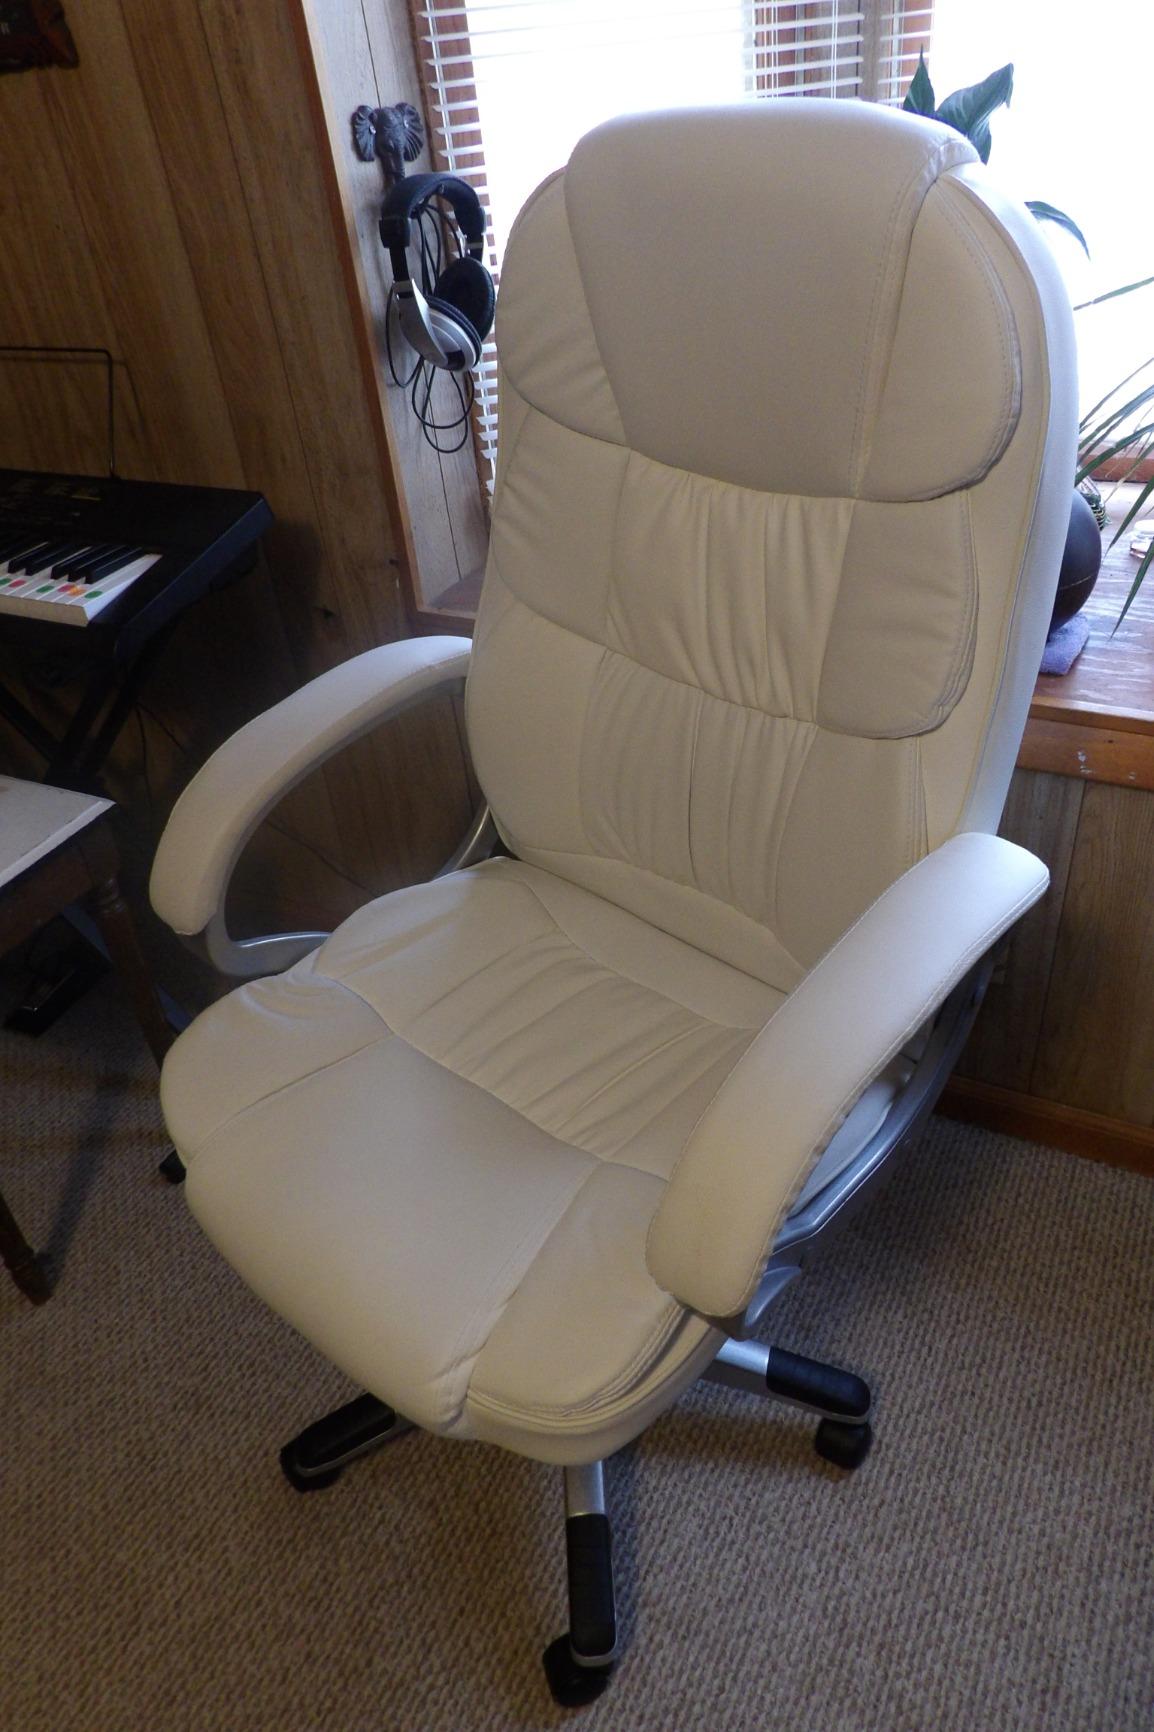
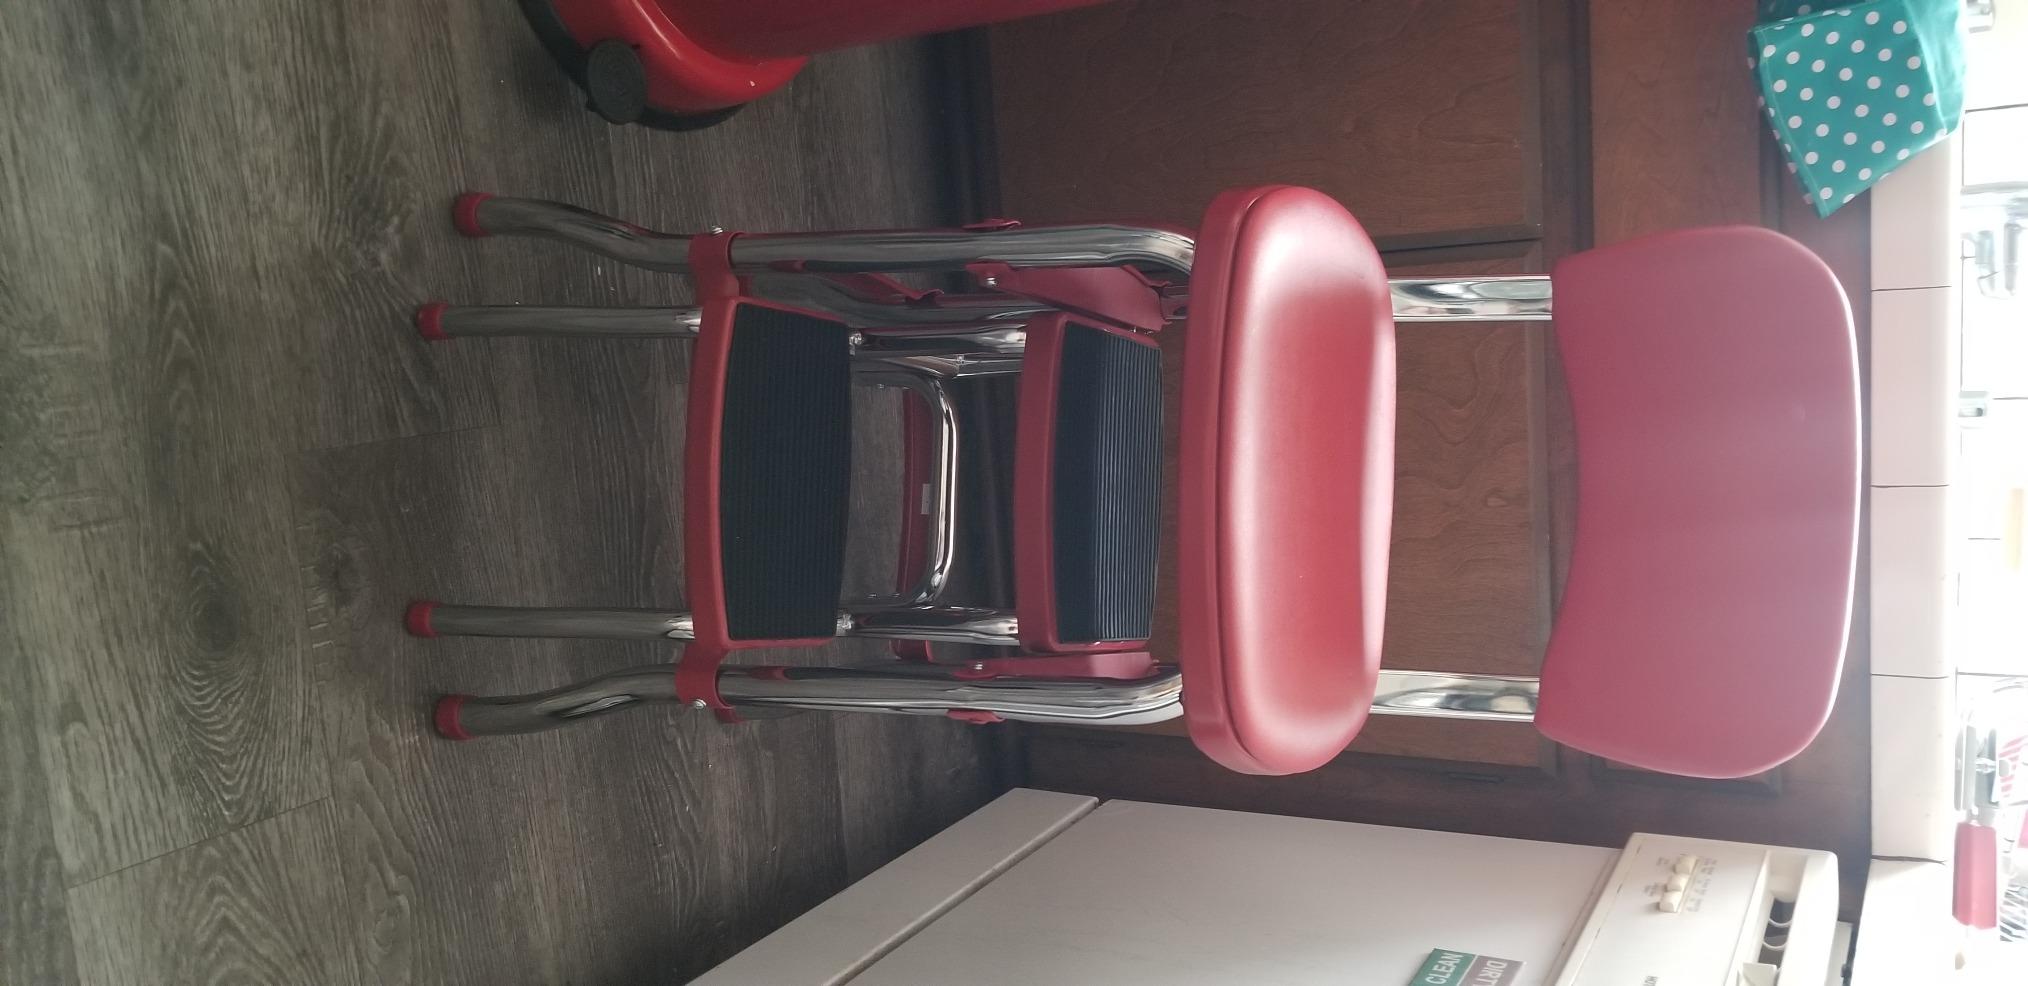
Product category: items_chair
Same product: no